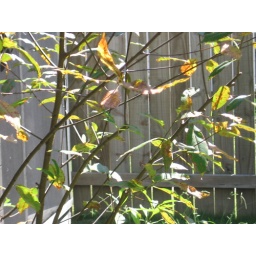
autumn leaves turning colors against wooden fence